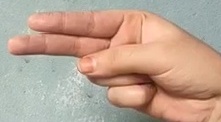
ASL sign: H